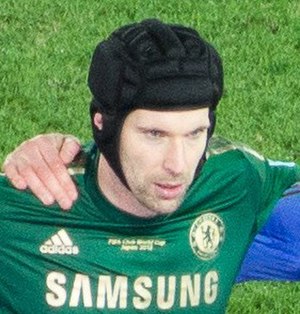
Petr Čech / Klubkarriere / 2006 - 2007 alvorlig hovedskade
Petr Čech med sin hjelm på
Petr Čech er en tjekkisk fodboldmålmand, der som målmand spiller for Premier League-klubben Arsenal F.C.